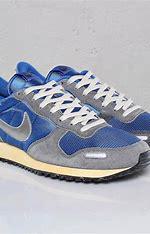
Brand: Nike
Model: Air Vortex